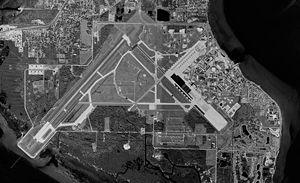
MacDill Air Force Base est une importante base de l'United States Air Force située dans le comté de Hillsborough au sud de Tampa en Floride.